St George Hospital (Sydney)

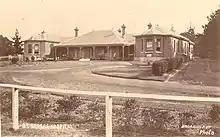
The original cottage

As a major tertiary and teaching hospital, St George accepts patients from other parts of Sydney, NSW and beyond. It primarily serves about 250,000 residents of southern Sydney, in the St George area bounded by Botany Bay, Cooks River in the north, Georges River in the south and Salt Pan Creek in the west. Approximately 35% of the St George area's residents are from a non-English speaking background. The hospital is also the nearest provider of specialist medical services for around 200,000 residents of the Sutherland Shire.